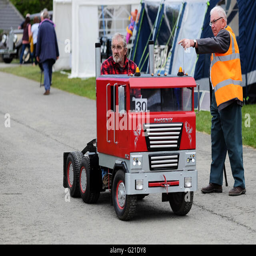
festival - just park your toy truck over there - entrants for the classic vehicle